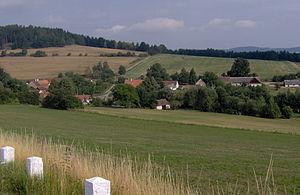
Bavorov est une ville du district de Strakonice, dans la région de Bohême-du-Sud, en République tchèque. Sa population s'élevait à 1 605 habitants en 2017.